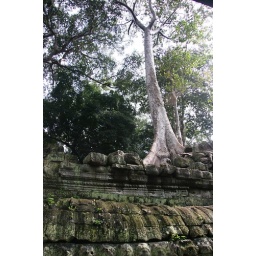
A tree grows on the roof at Ta Prohm Temple in Siem Reap, Cambodia.